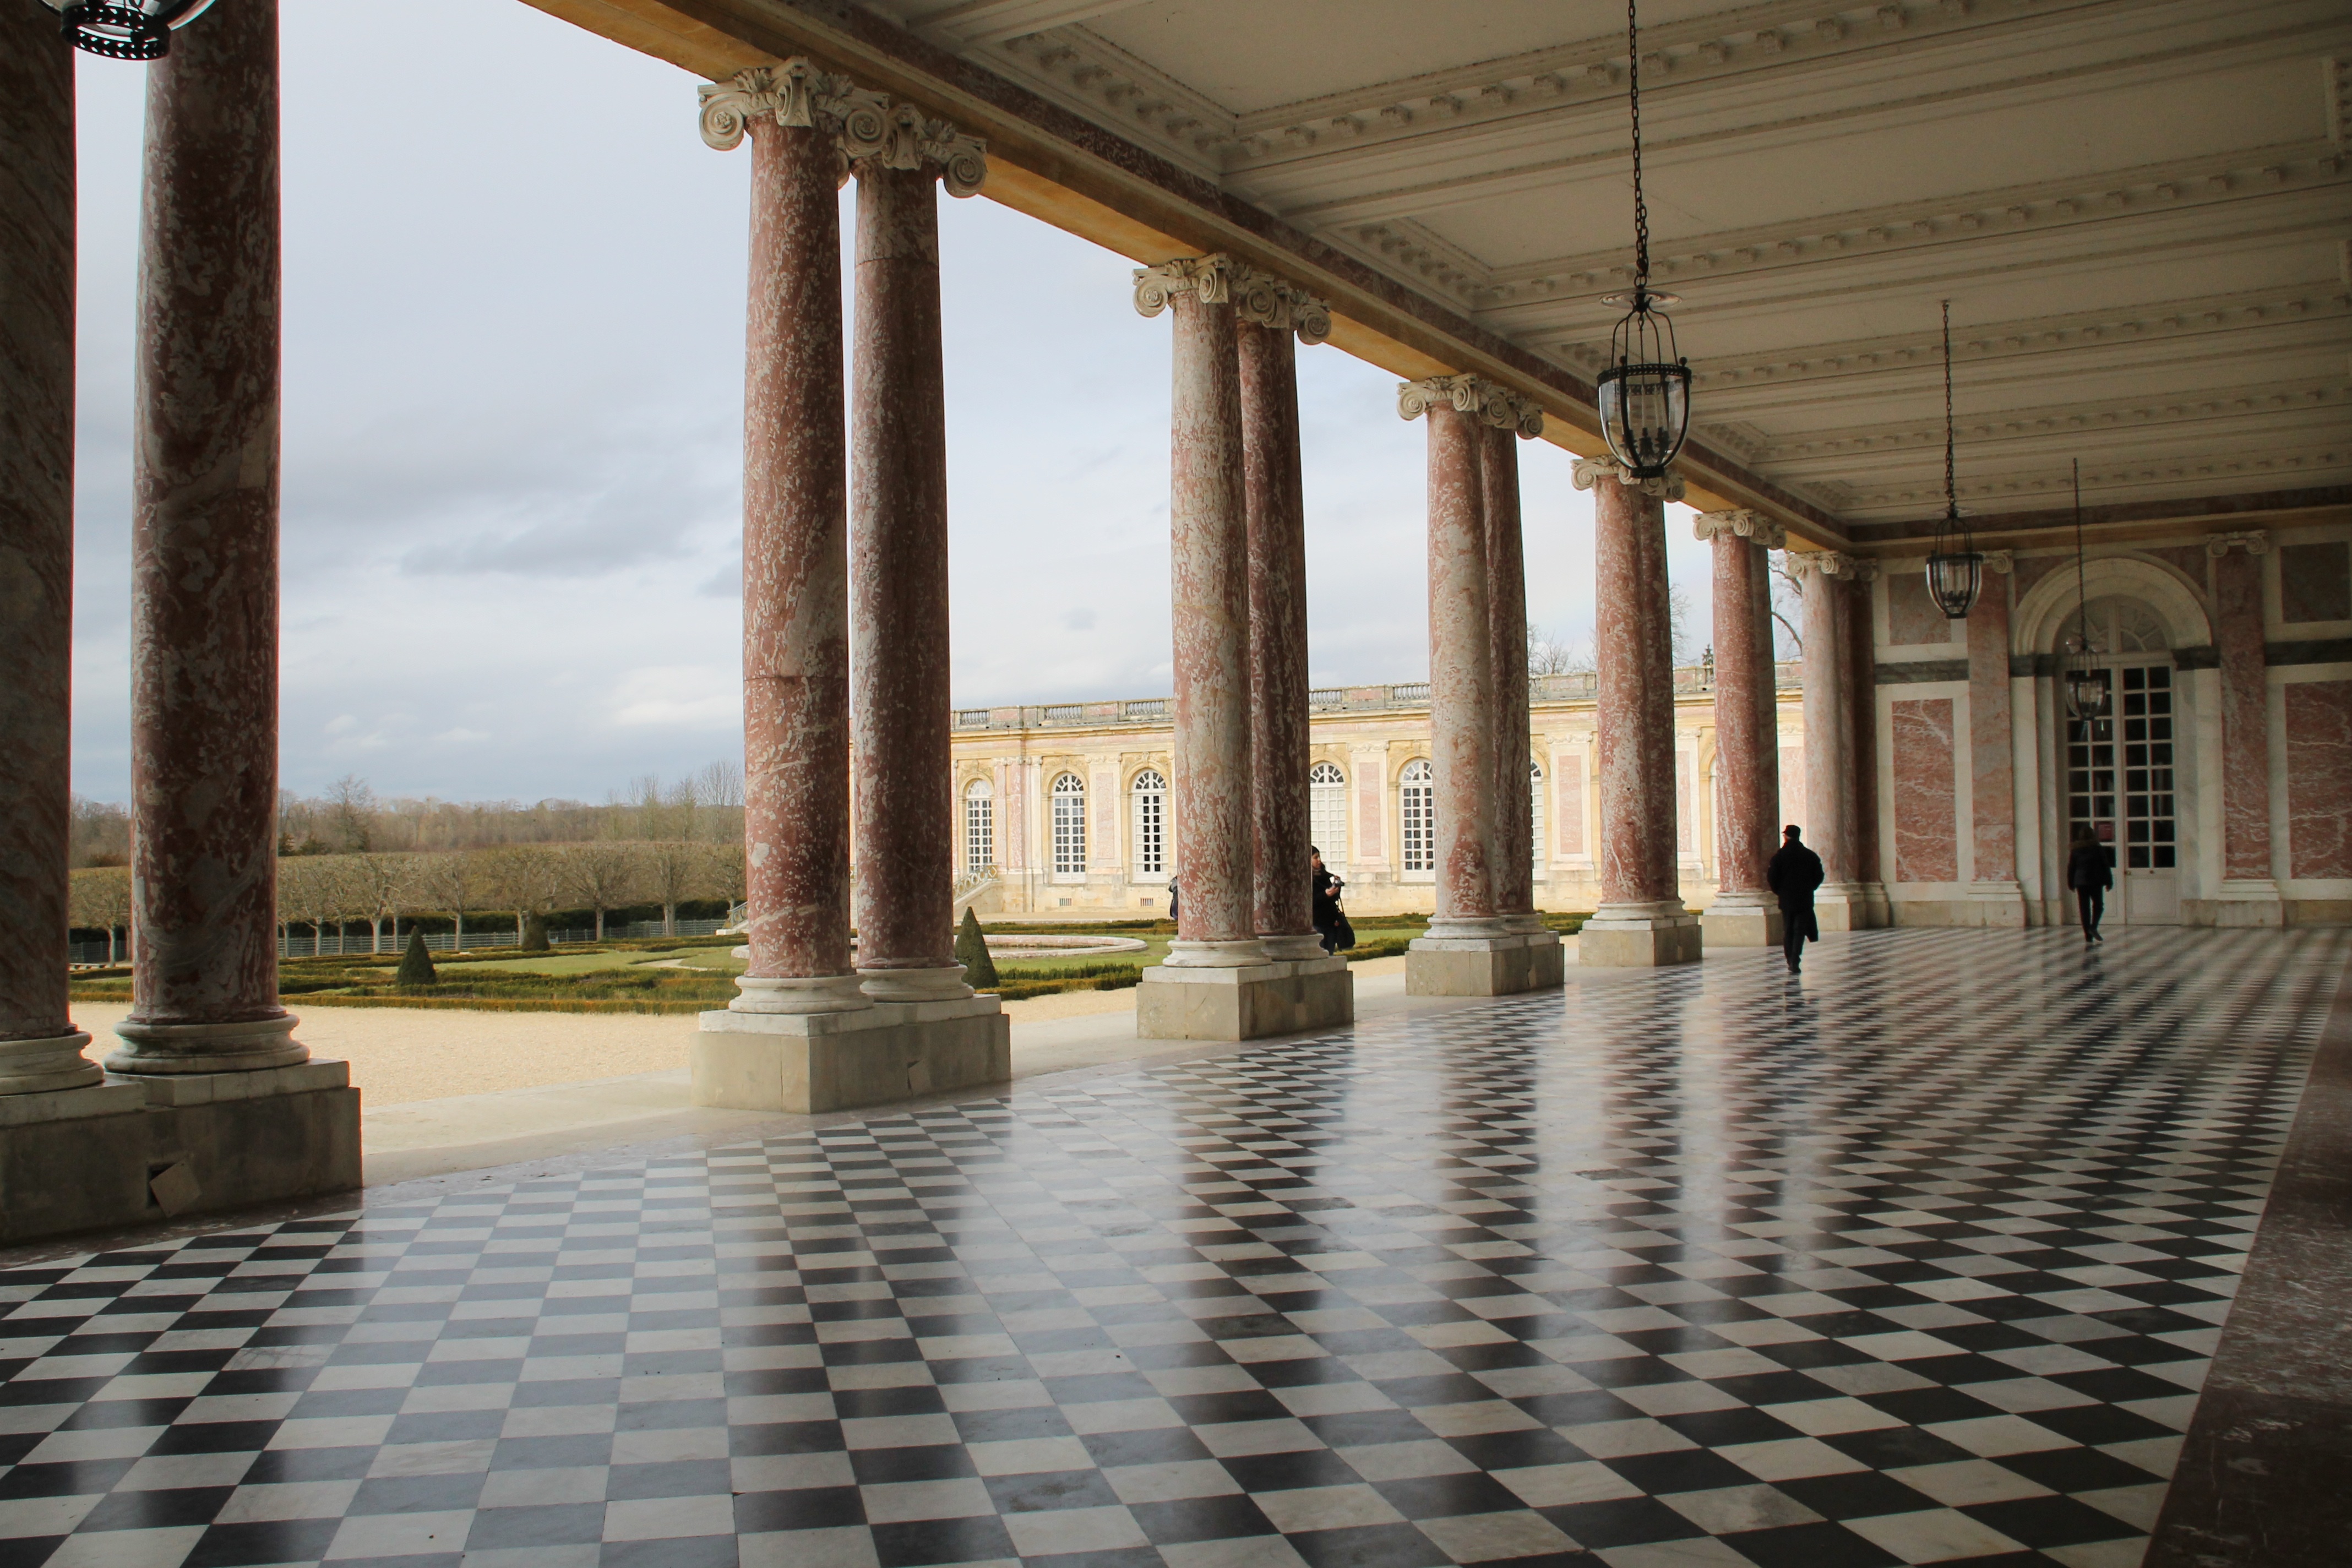
architecture, structure, palace, paris, france, arch, column, museum, landmark, columns, symmetry, tourist attraction, estate, versailles, ancient history, small trianon